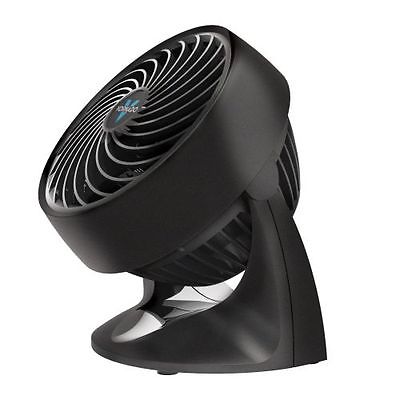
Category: fan